BMW in Formula One

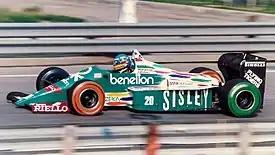
Benetton was the only other team that was supplied with the M12/13 to win a race.

For the 1986 season, Murray designed the radical low-line BT55 chassis, whose aim was to significantly reduce the car's drag and lower its centre of gravity. BMW produced the M12/13/1 engine, which was tilted sideways to fit in the reduced space allocated to the engine. Despite its theoretical advantages, the BT55 proved uncompetitive, suffering from poor traction and numerous mechanical failures caused by oil scavenge problems in the tilted engine. Moreover, the team suffered the death of Elio de Angelis in a testing accident after four races; his replacement Derek Warwick and team returnee Patrese scored two points between them all season. The Arrows team also slipped backwards, scoring just one point with Boutsen, Surer and Christian Danner, and also lost Surer's services mid-season when the Swiss driver was seriously injured in a rallying accident. BMW's most successful 1986 partnership was thus with the new Benetton team, which scored 19 points, won the Mexican Grand Prix and took two pole positions with Berger and Teo Fabi. Arrows and Benetton continued to use the original "upright" version of the M12/13 engine.